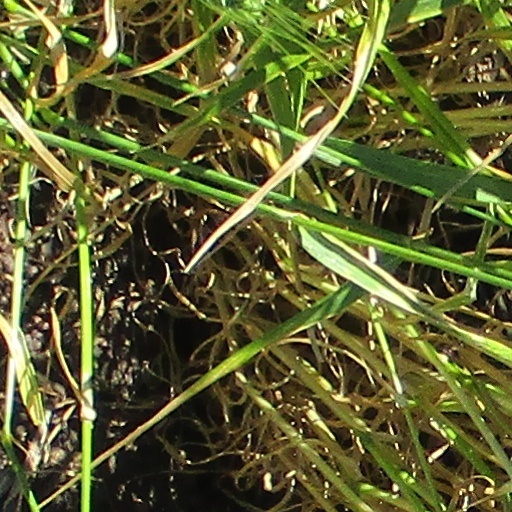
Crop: wheat